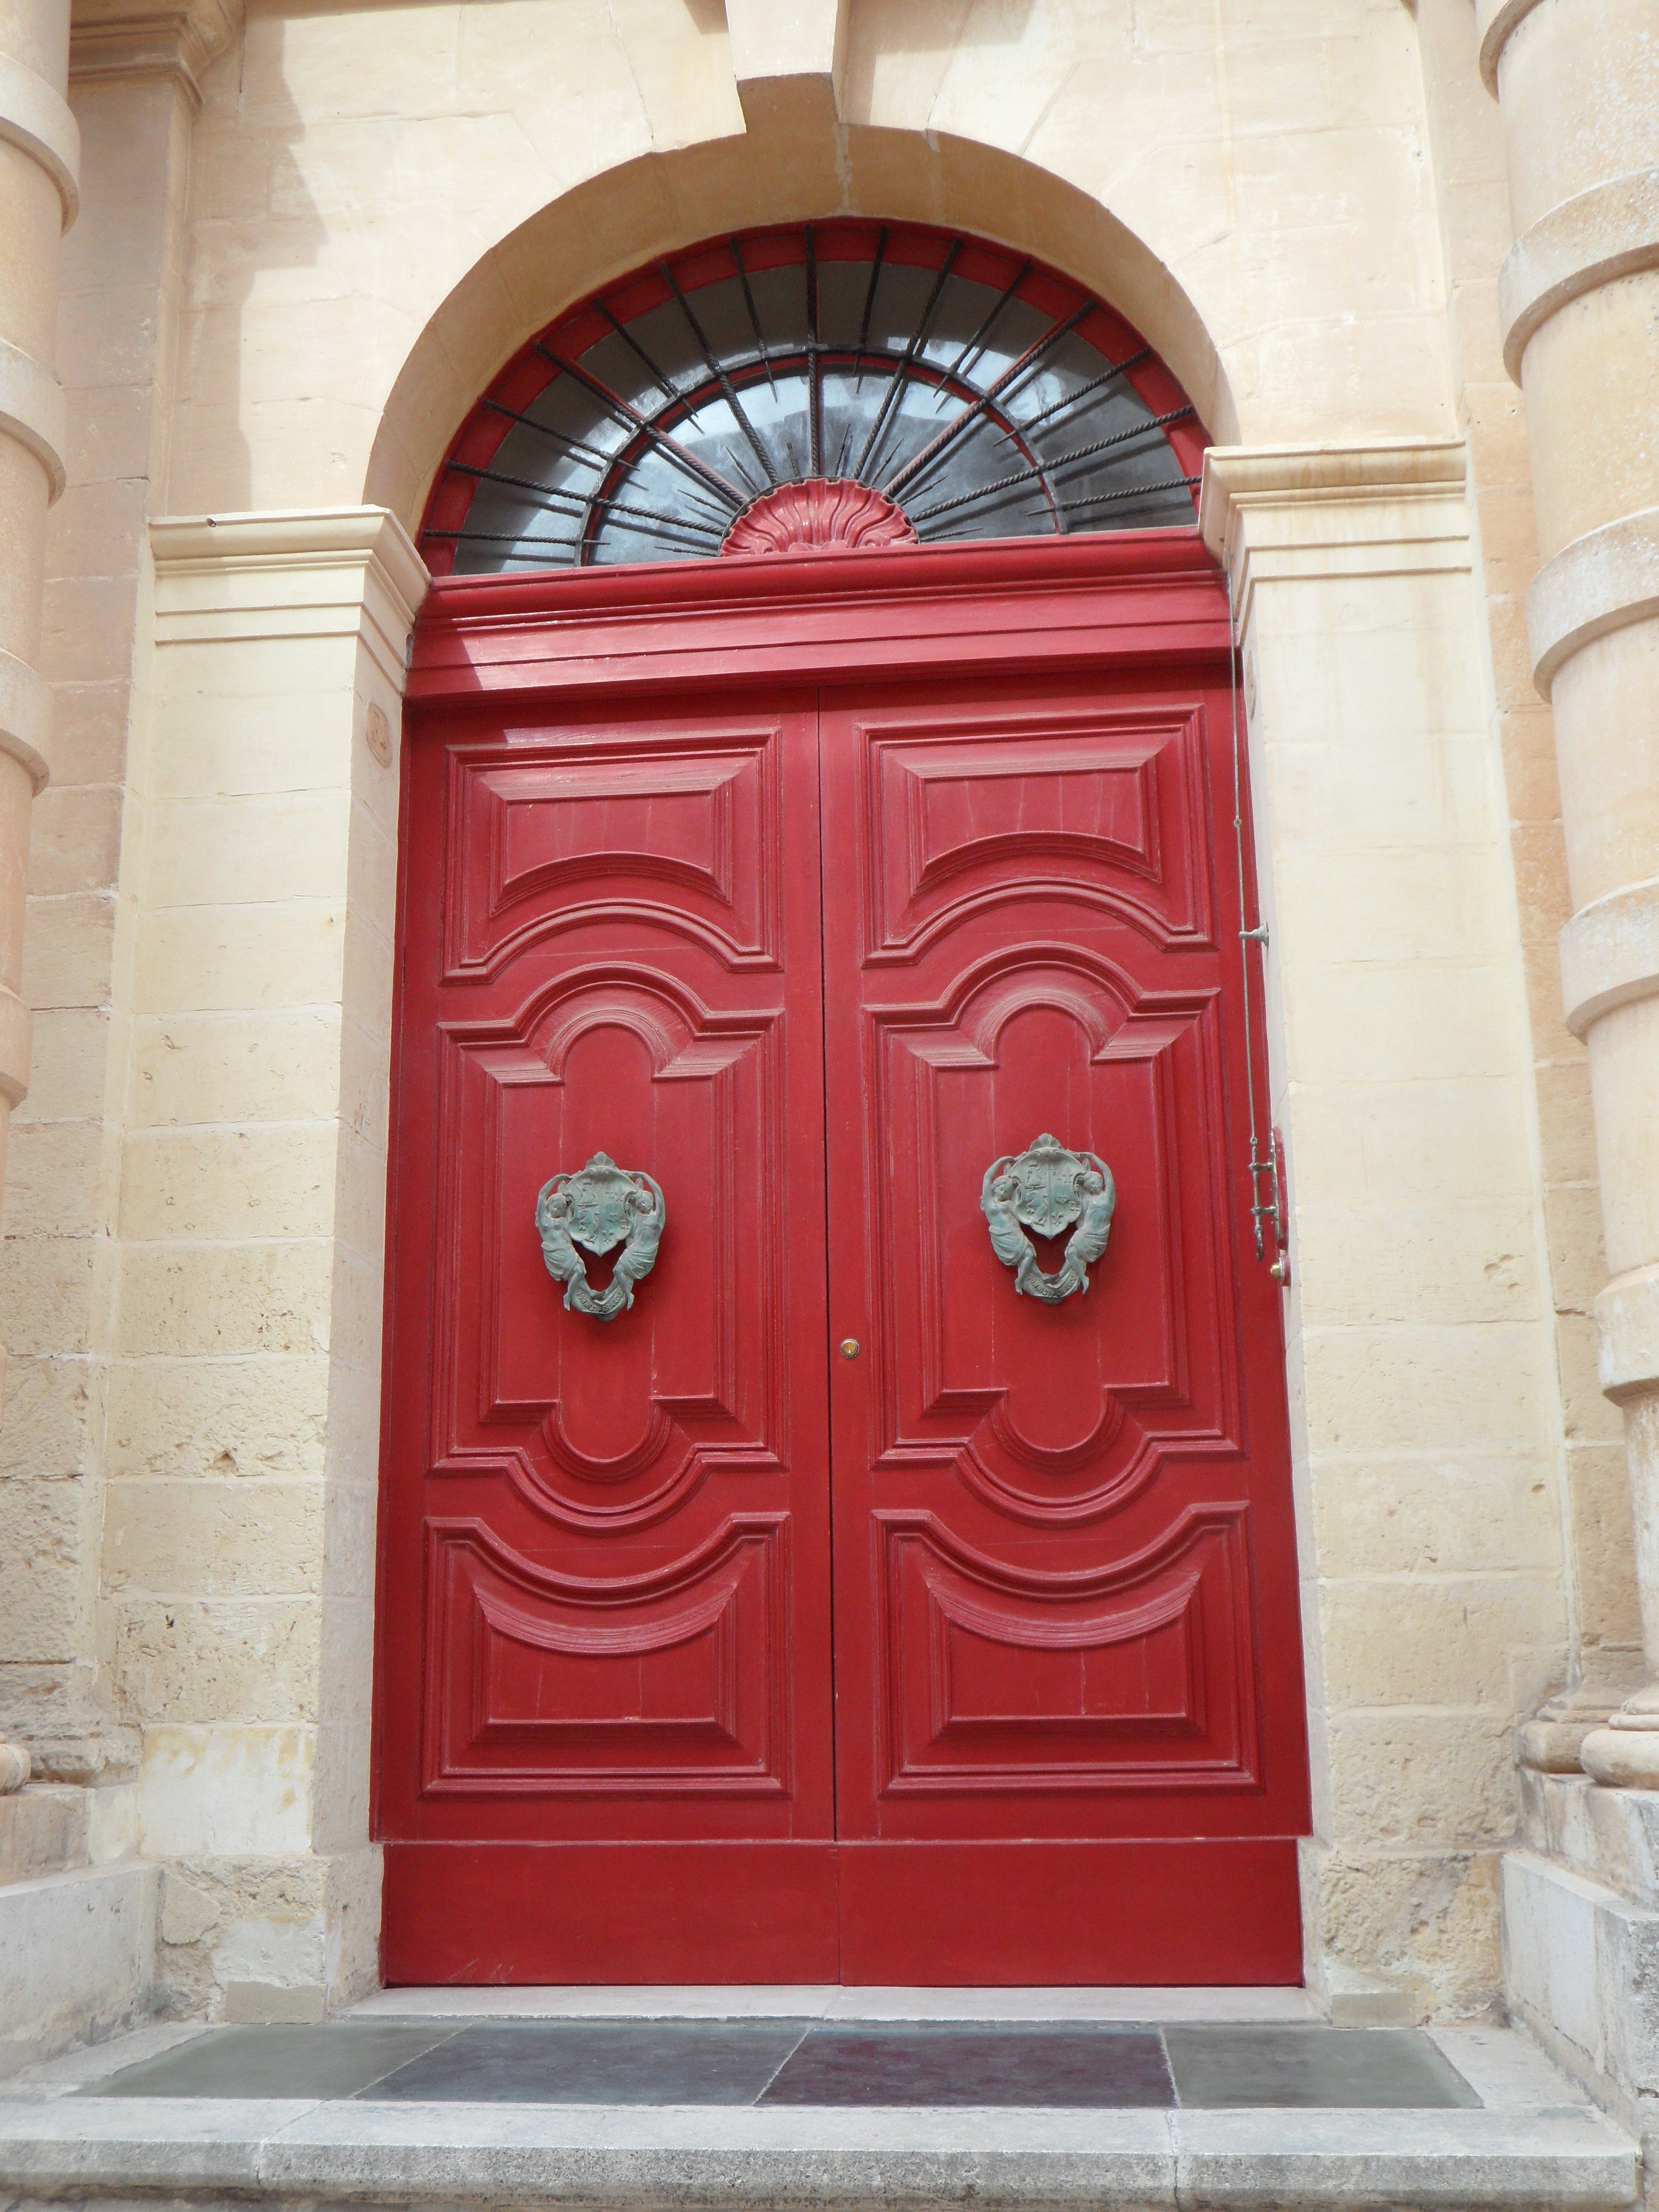
architecture, structure, wood, window, arch, column, red, facade, door, carving, input, house entrance, old door, portal, red door